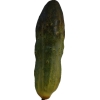
Label: cucumber